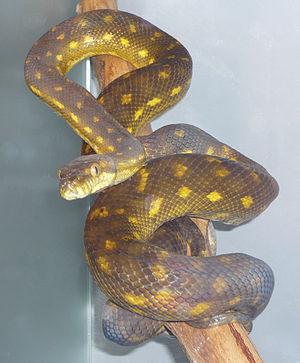
Simalia nauta est une espèce de serpents de la famille des Pythonidae.